Nursery schools of France

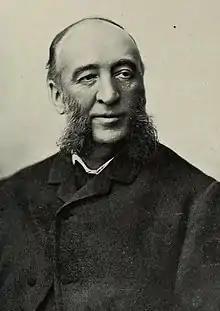

The year 1881 marked many changes to primary education in France. In 1881, the asylum rooms were replaced by the first nursery schools and the staff was replaced by teachers trained specifically for teaching in elementary schools. The seminal laws of 16 June 1881 and 28 March 1882, made primary education in France free, non-clerical (laïque). Education was made compulsory for children aged six to thirteen. These laws were the cornerstone of Prime Minister Jules Ferry's political career and the accomplishment for which he is still remembered today. The écoles maternelles were non-compulsory, but were provided as a free public service and fully integrated with elementary school education. A decree of August 2, 1881 established the primary mission of nursery schools as one of providing young children with the possibility of obtaining the care necessary for their physical, moral and intellectual development.